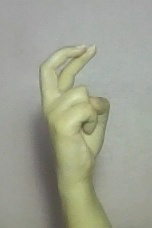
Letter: zay